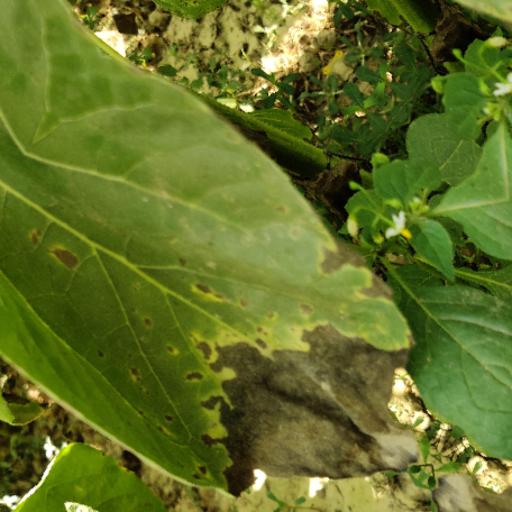
Label: Leaf_scars